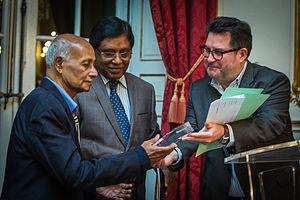
Reporters sans frontières a décerné aujourd'hui son prix 2013 pour la liberté de la presse au journaliste ouzbek Muhammad Bekjanov, emprisonné depuis 14 ans dans son pays, et au quotidien sri-lankais Uthayan, journal en langue tamoule soumis à de multiples menaces et agressions. La récompense, parrainée par le quotidien Le Monde et la chaîne TV5 Monde, a été remise à l'occasion du deuxième Forum mondial de la démocratie organisé à Strasbourg par le Conseil de l'Europe. Uthayan, primé dans la catégorie médias, est le seul journal en langue Tamoule à avoir continué à exister au Sri Lanka durant la guerre civile qui a opposé l'armée régulière à la rébellion des Tigres de libération de l'Eelam Tamoul de 1983 à 2009. Proche de l'ancienne aile politique des Tigres, le journal a encore récemment subi un saccage de ses locaux à Jaffna, dans le nord du pays, et plusieurs de ses employés et journalistes ont été tués, menacés de mort ou contraints à l'exil.